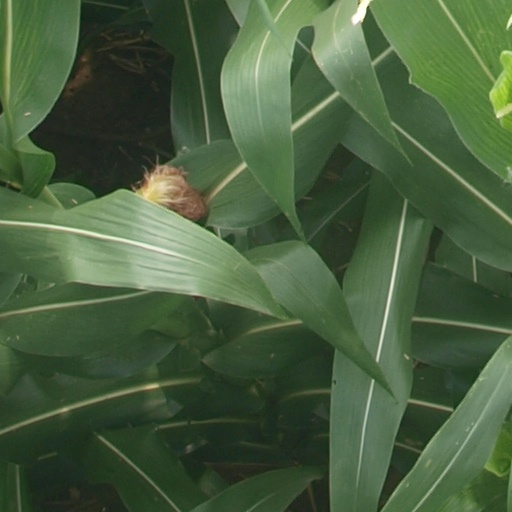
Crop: maize; corn